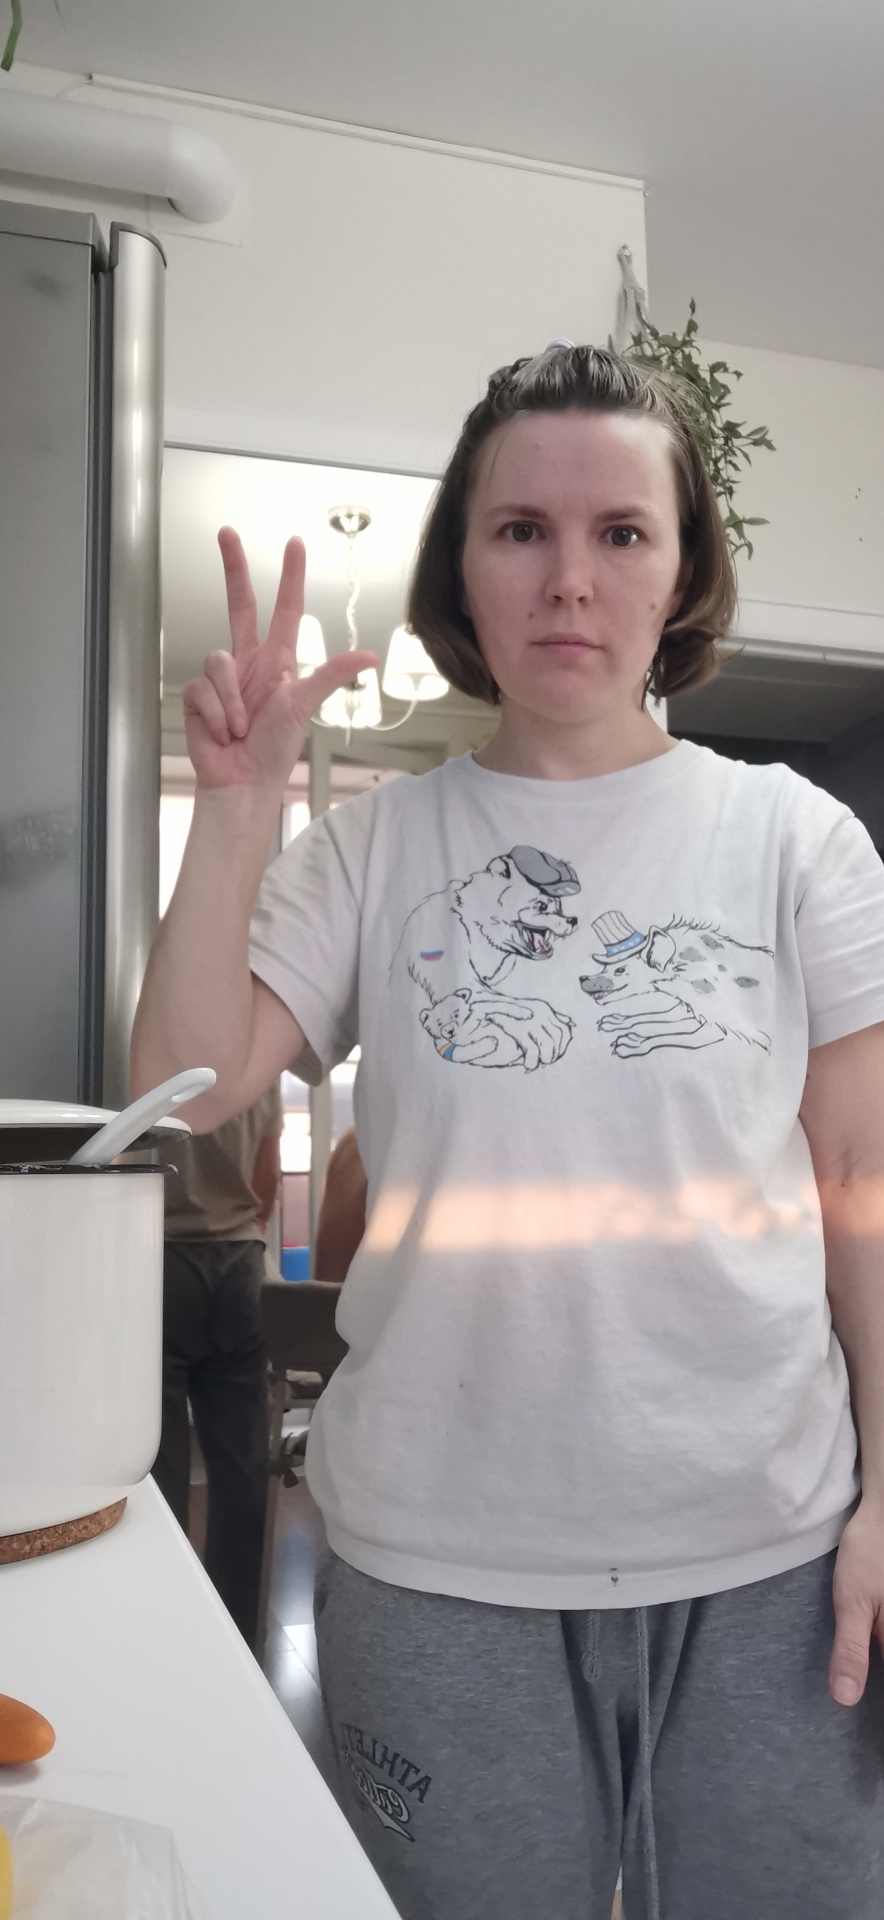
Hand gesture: three2